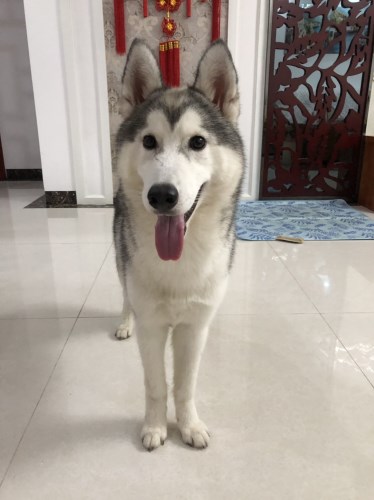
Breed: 1160-n000003-Siberian_husky